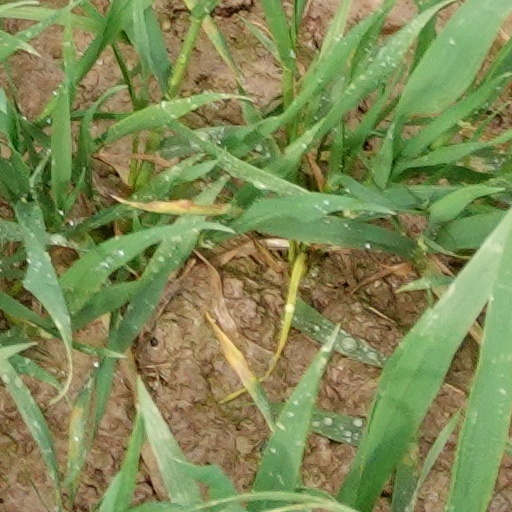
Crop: wheat